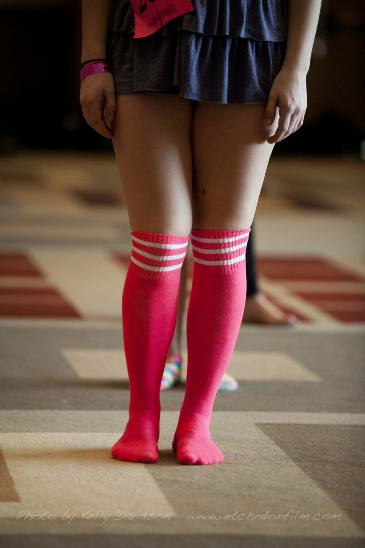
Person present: Yes